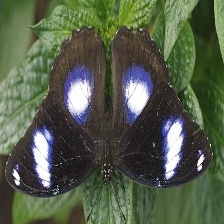
Species: DANAID EGGFLY
Butterfly family (ImageNet category): monarch